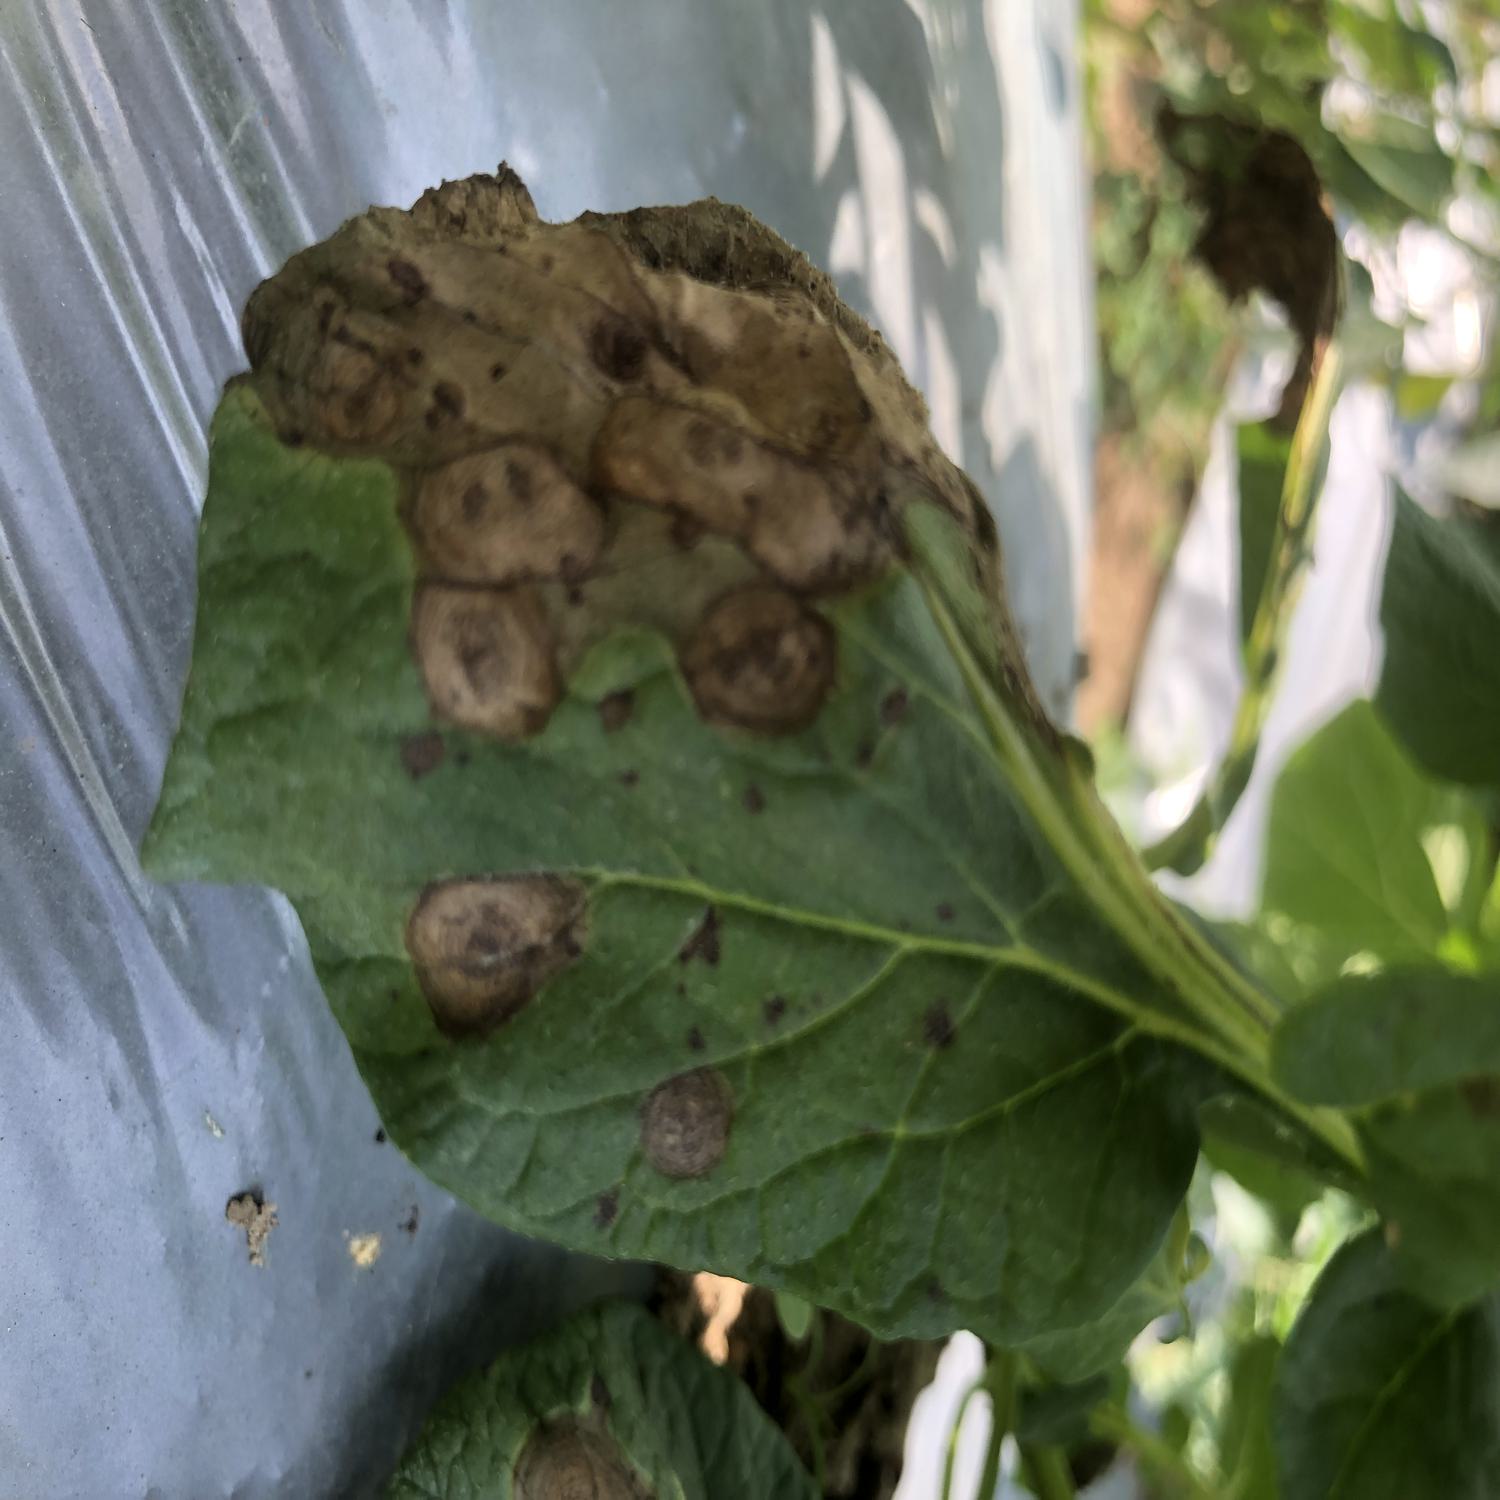
Label: Fungi